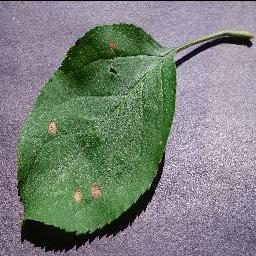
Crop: apple
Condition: black_rot